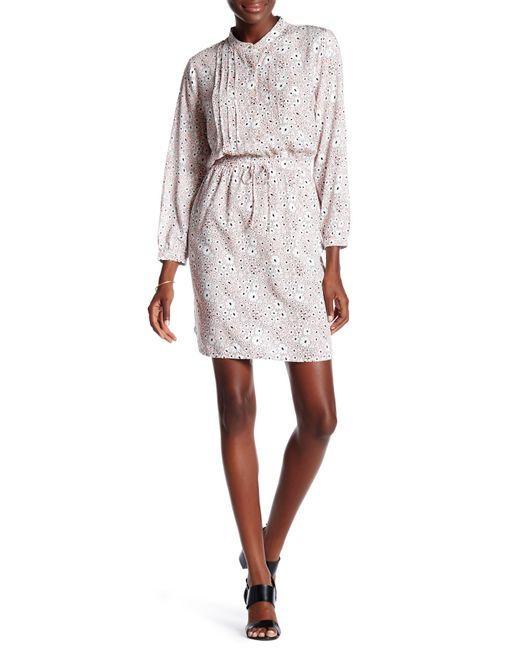
Kleid mit Puffärmeln und Gürtel in Rosa